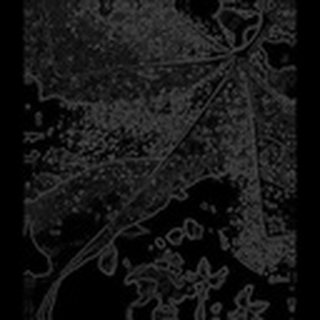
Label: cotton_aphids